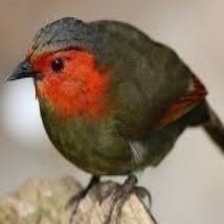
Species: SCARLET FACED LIOCICHLA
Scientific name: LIOCICHLA RIPPONI